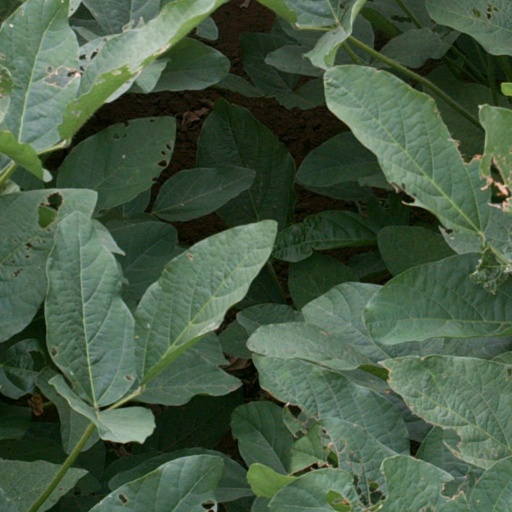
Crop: soybean